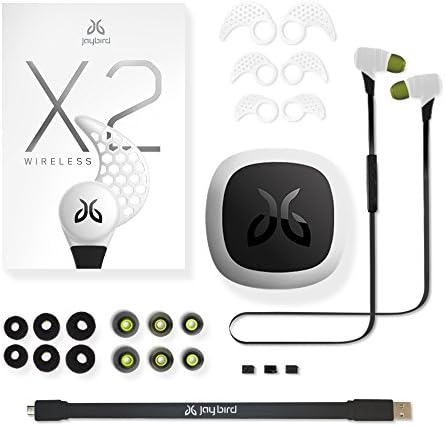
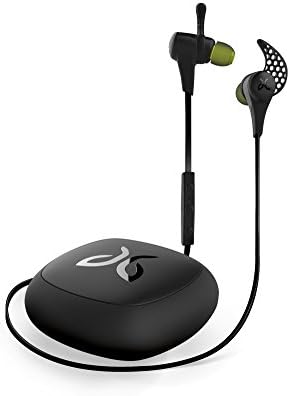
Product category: headphones
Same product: no